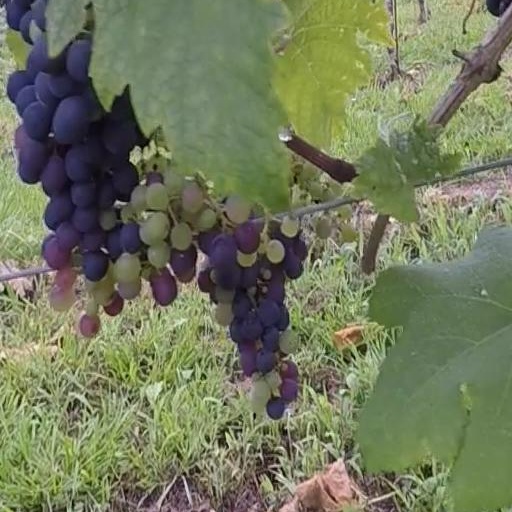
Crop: grape